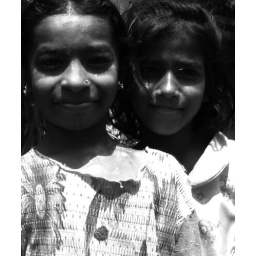
girls that were always playing around in the street in Andheri W in Mumbai.